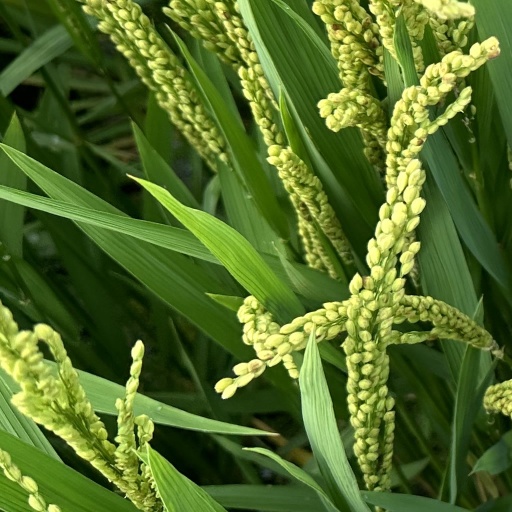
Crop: rice